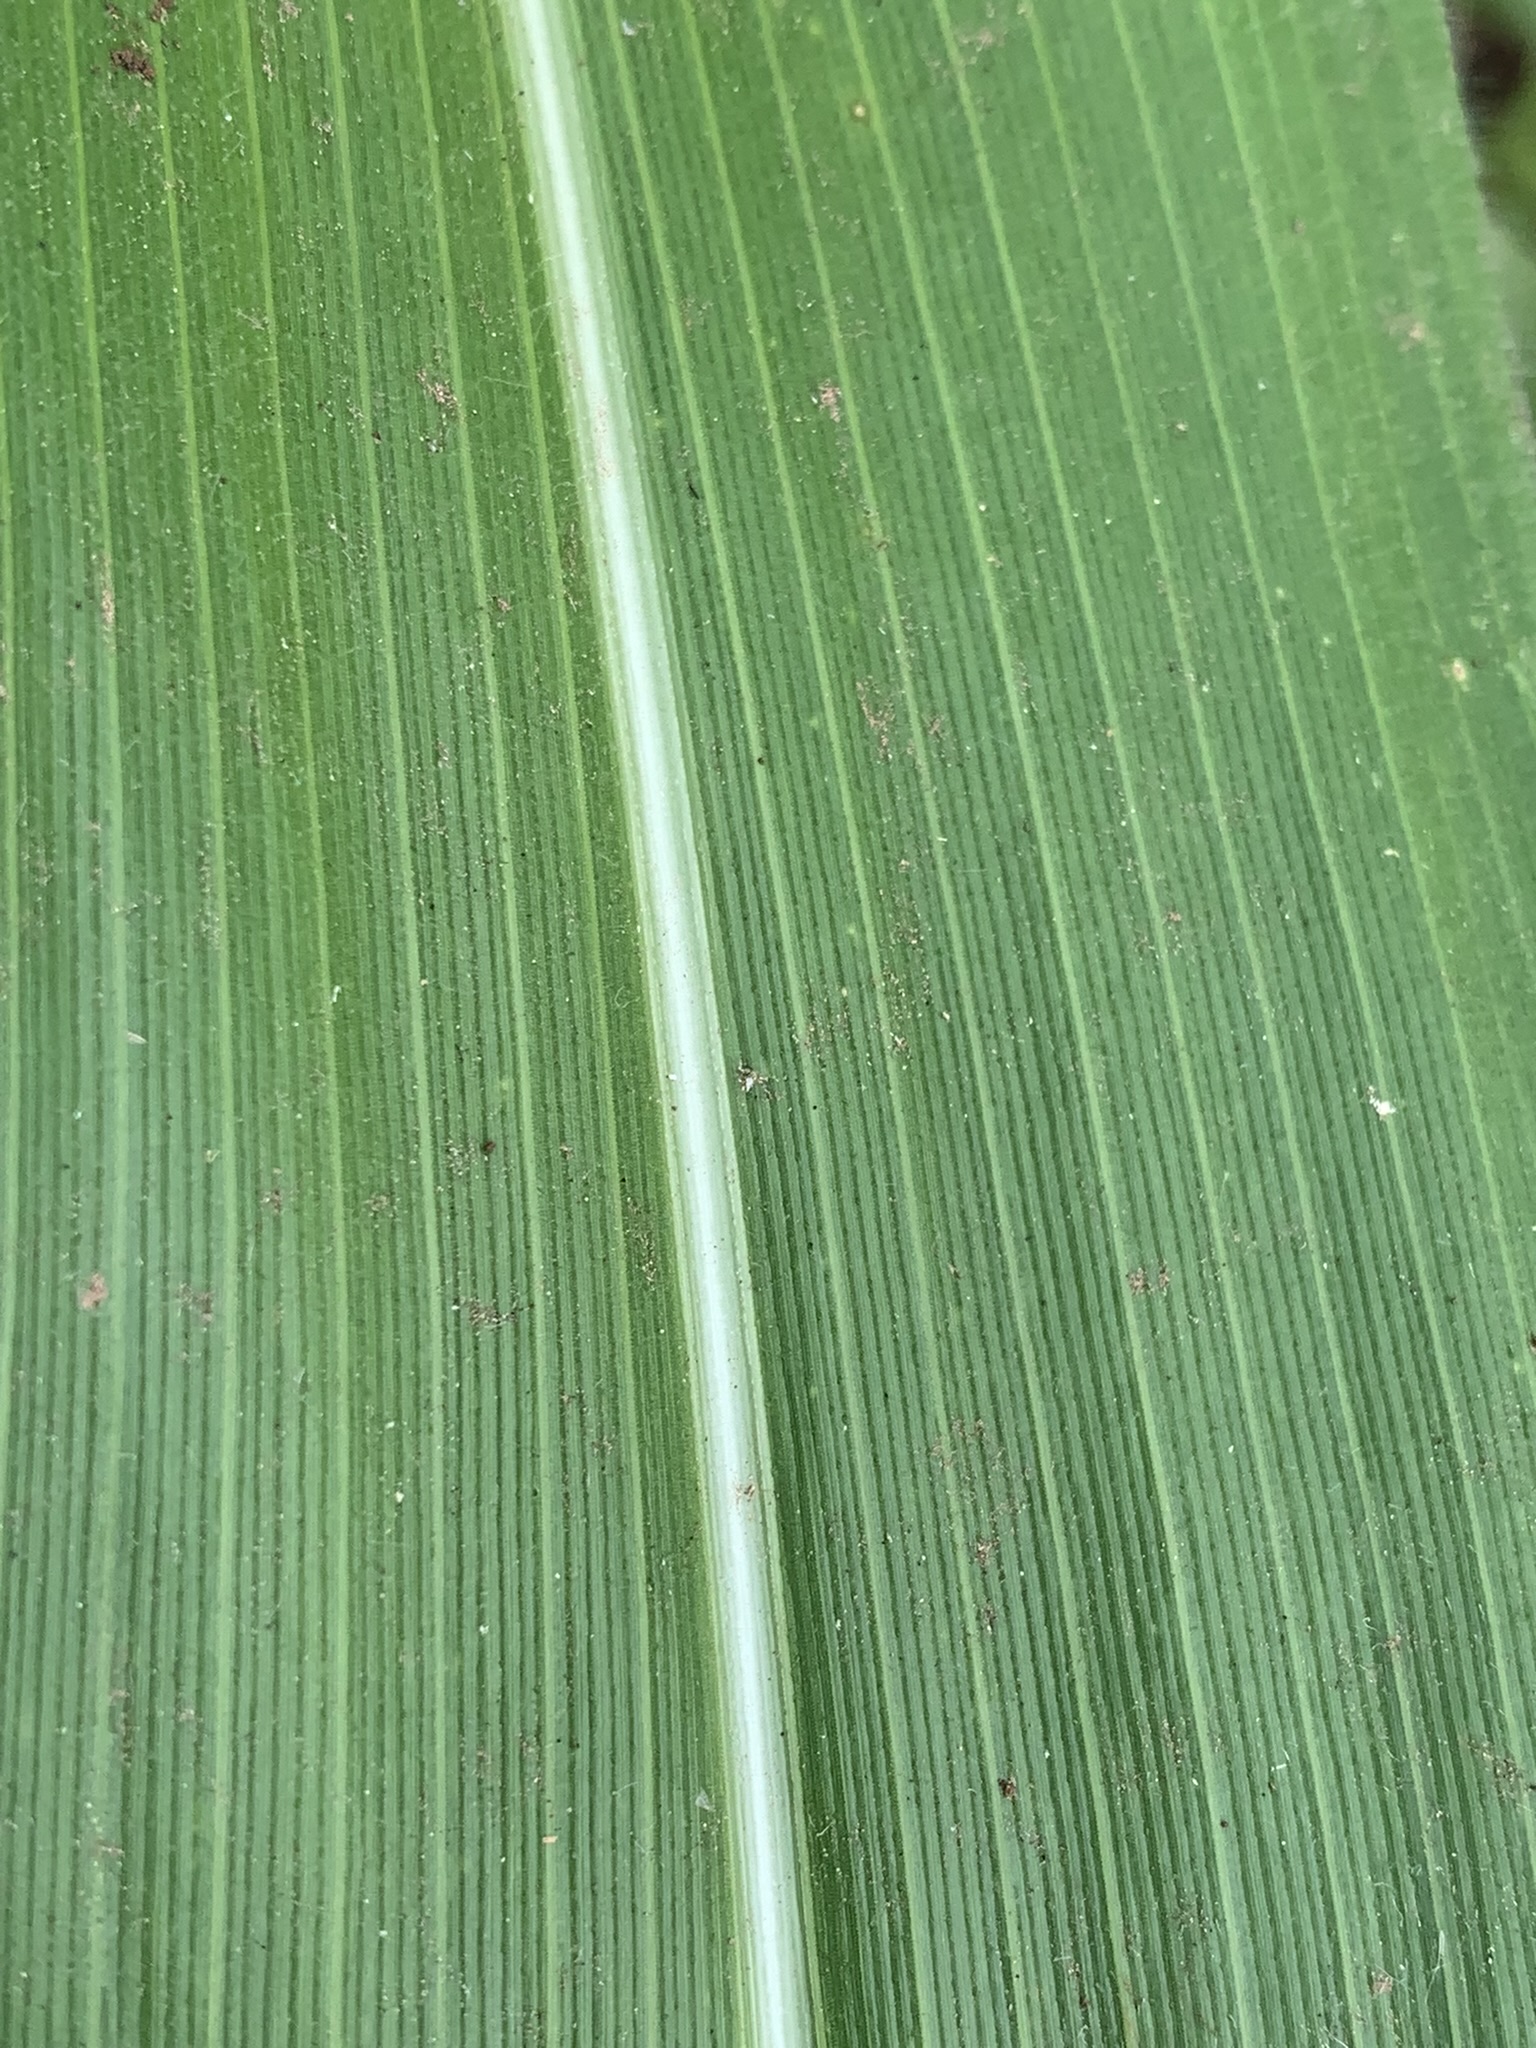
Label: Healthy